Allan Gutheim

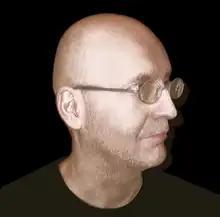
Allan Gutheim

Allan Philip Henri Gutheim (born 13 November 1962) is a Swedish film composer. He was born in the Vantör borough of Stockholm. He composed music for the film "" in 1984. With his wife he runs Leksaksland, a toy museum, thought to be the largest private toy collection in Sweden.